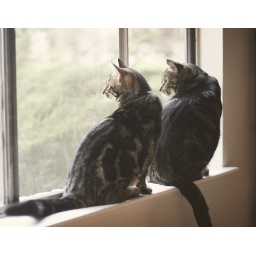
Lots of squirrel activity in the tree outside our window when the rain stopped for a bit.